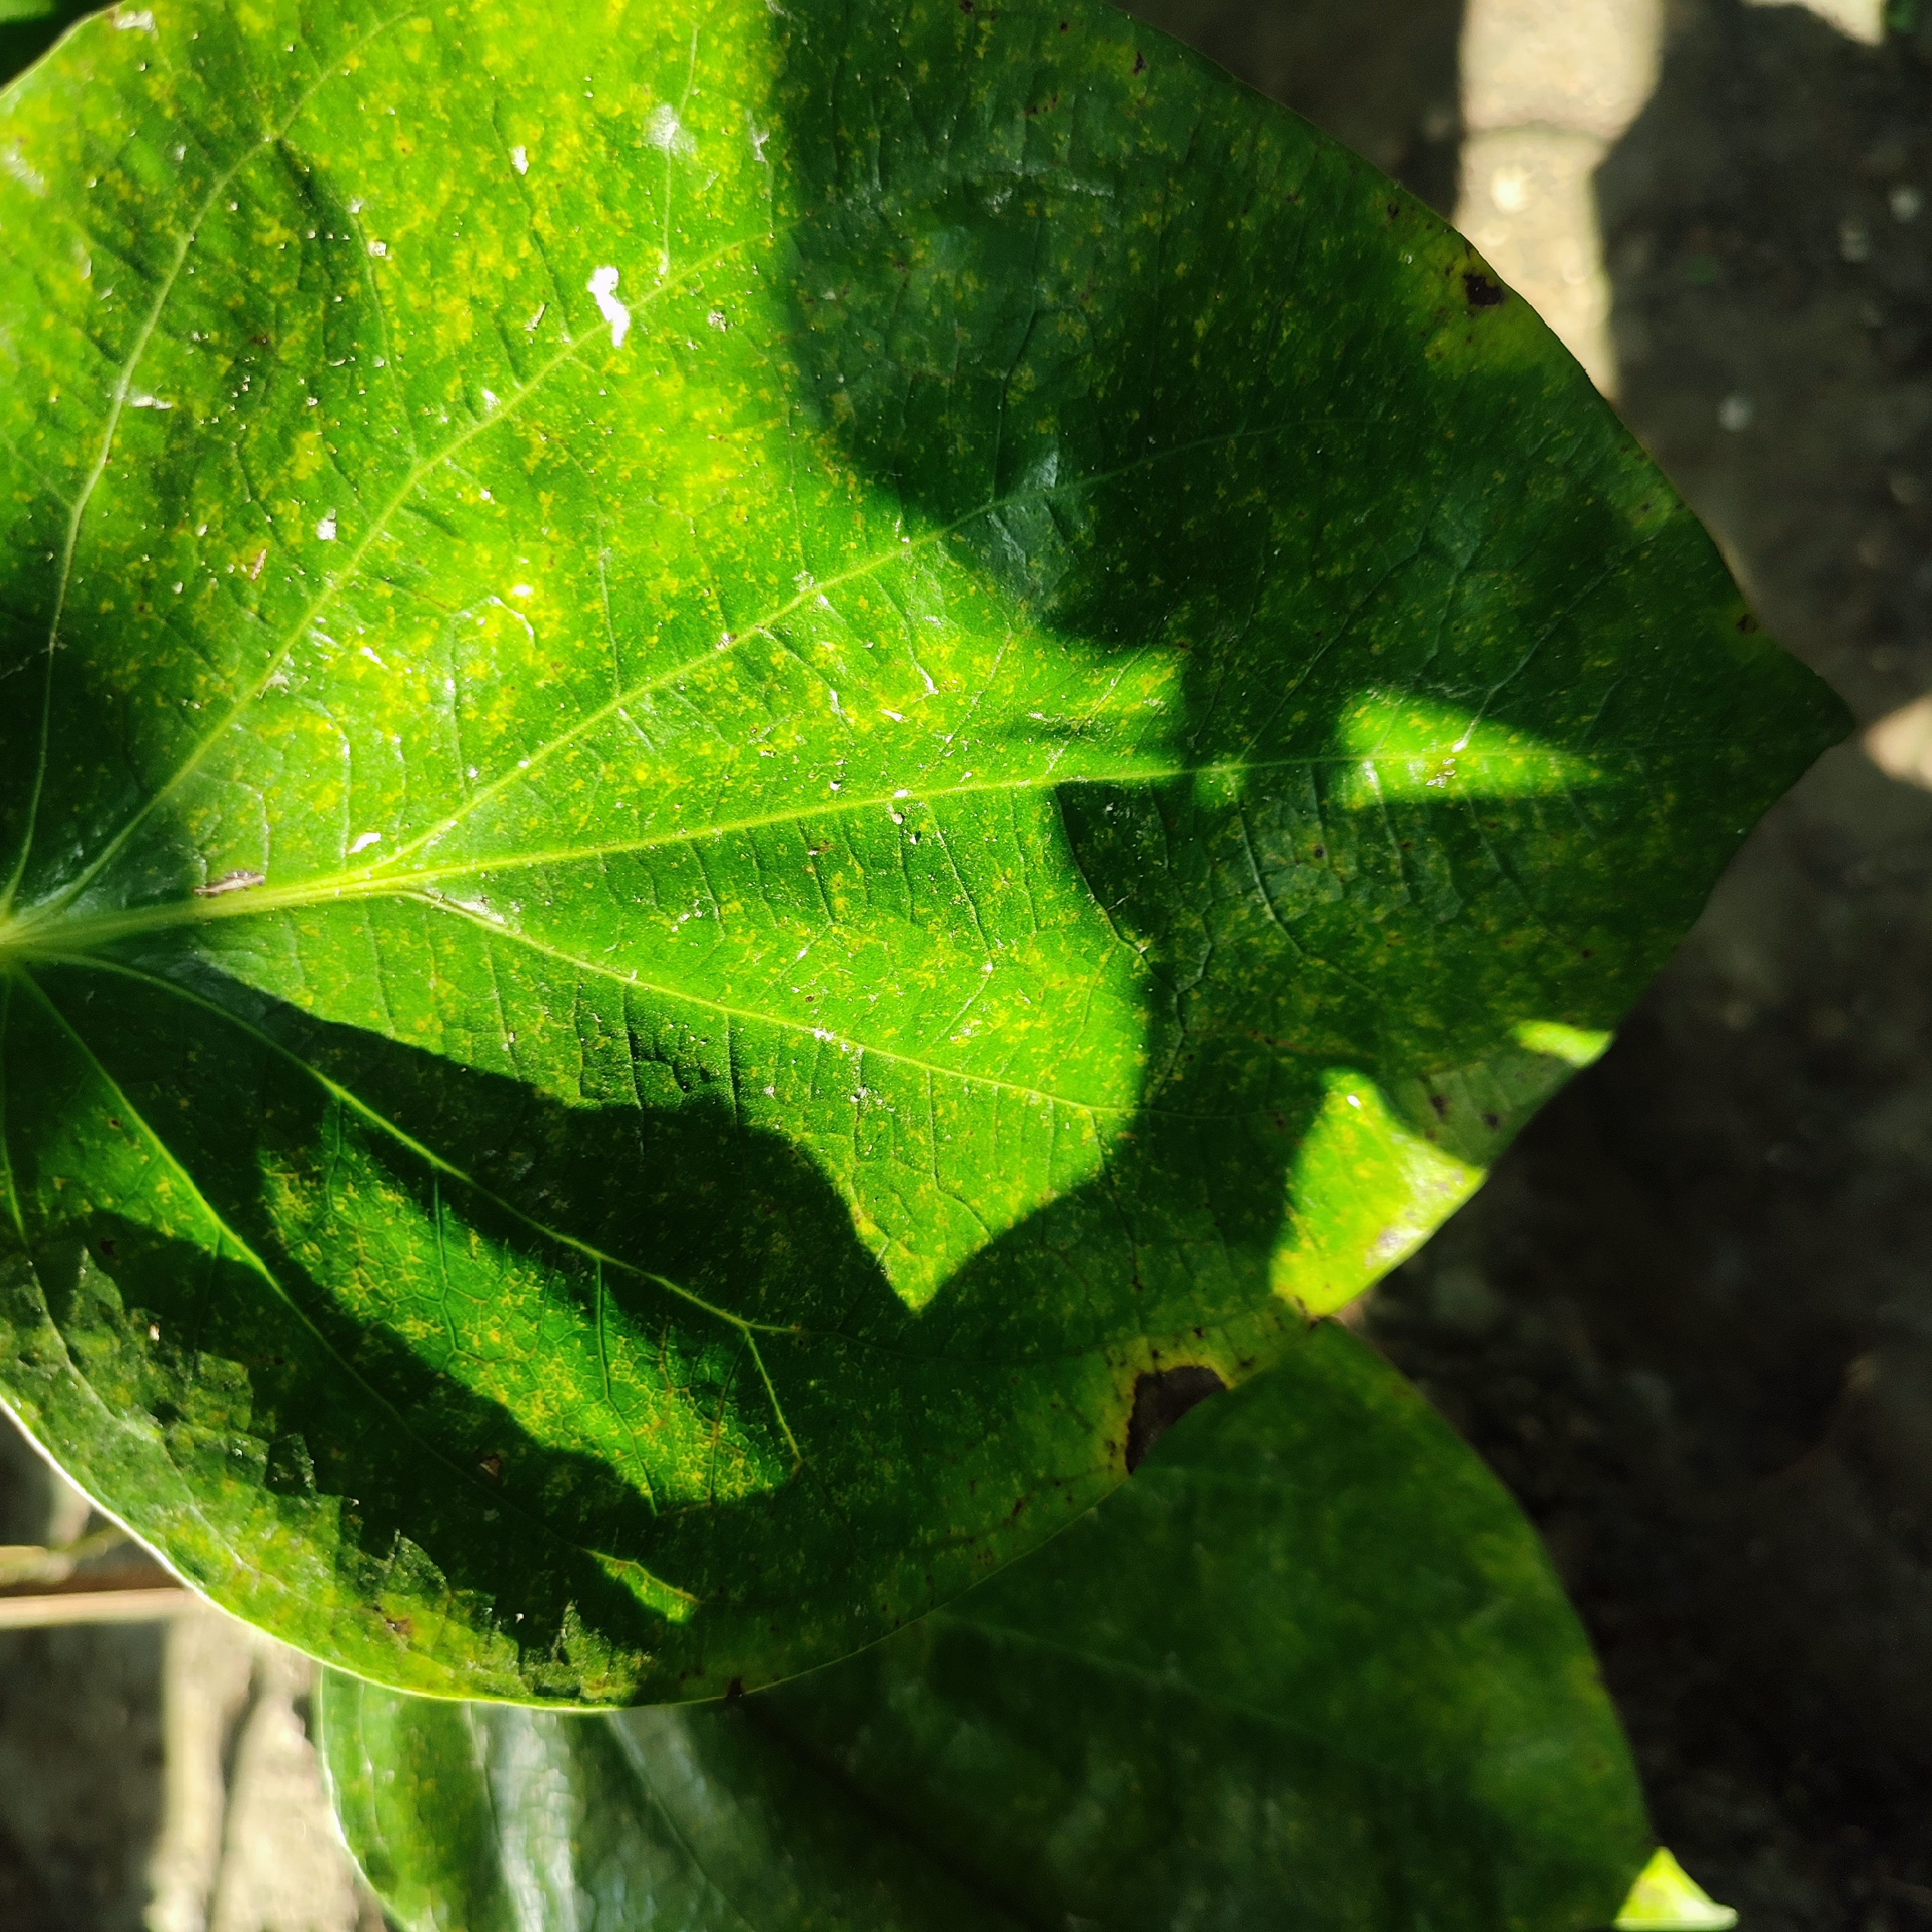
Label: Bacterial_Leaf_Disease